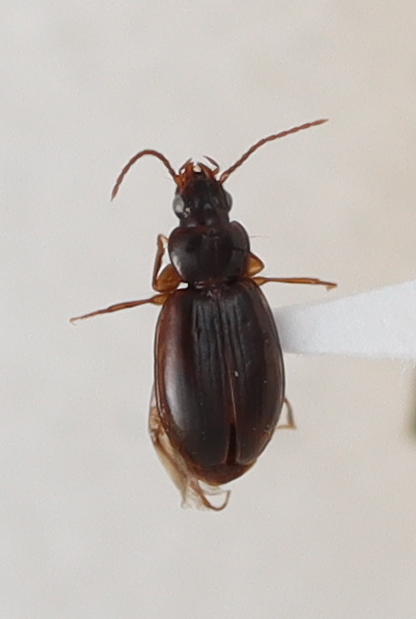
Scientific name: Trechus obtusus
Plot: 2
Trap: E
Collected: 20220615